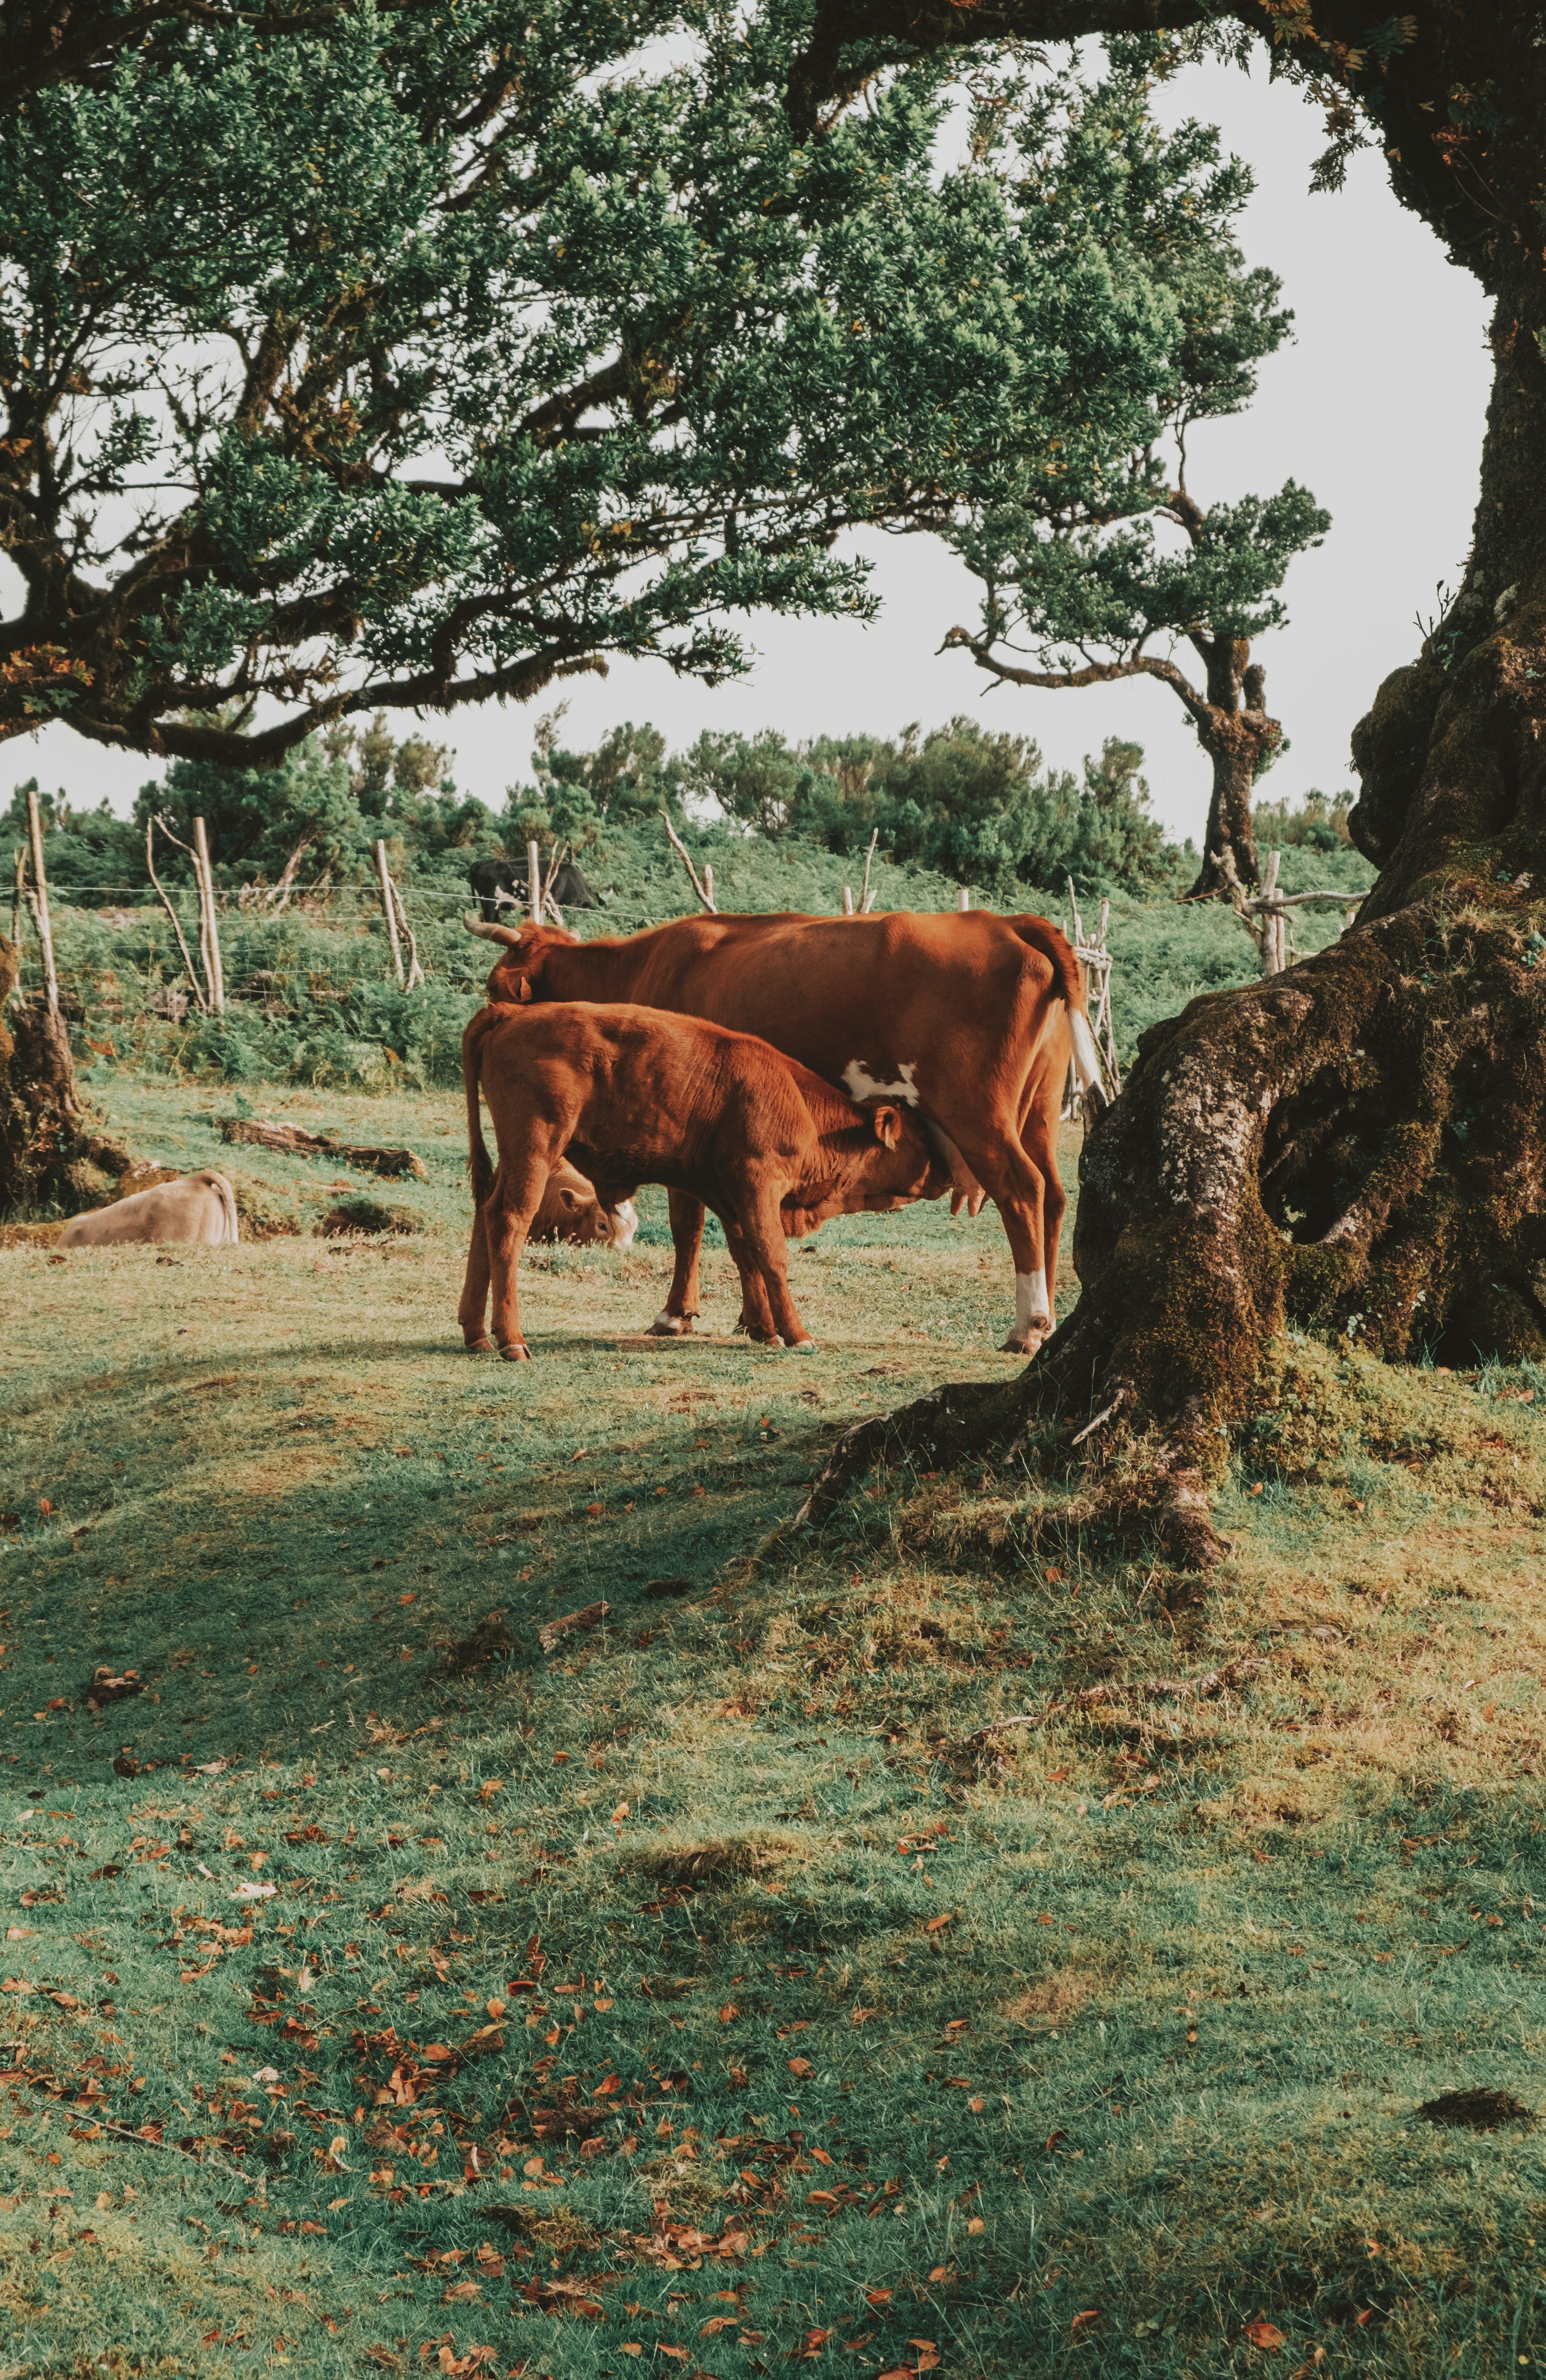

Hapa tuko shambani. Tunaweza kuona ng'ombe na ndama ambao wamefugwa. Ng'ombe huyu anakula nyasi huku ndama akinyonya maziwa kutoka kwa matiti ya ng'ombe. Tunaona wamezungukwa na miti na mimea ya rangi ya kijani.